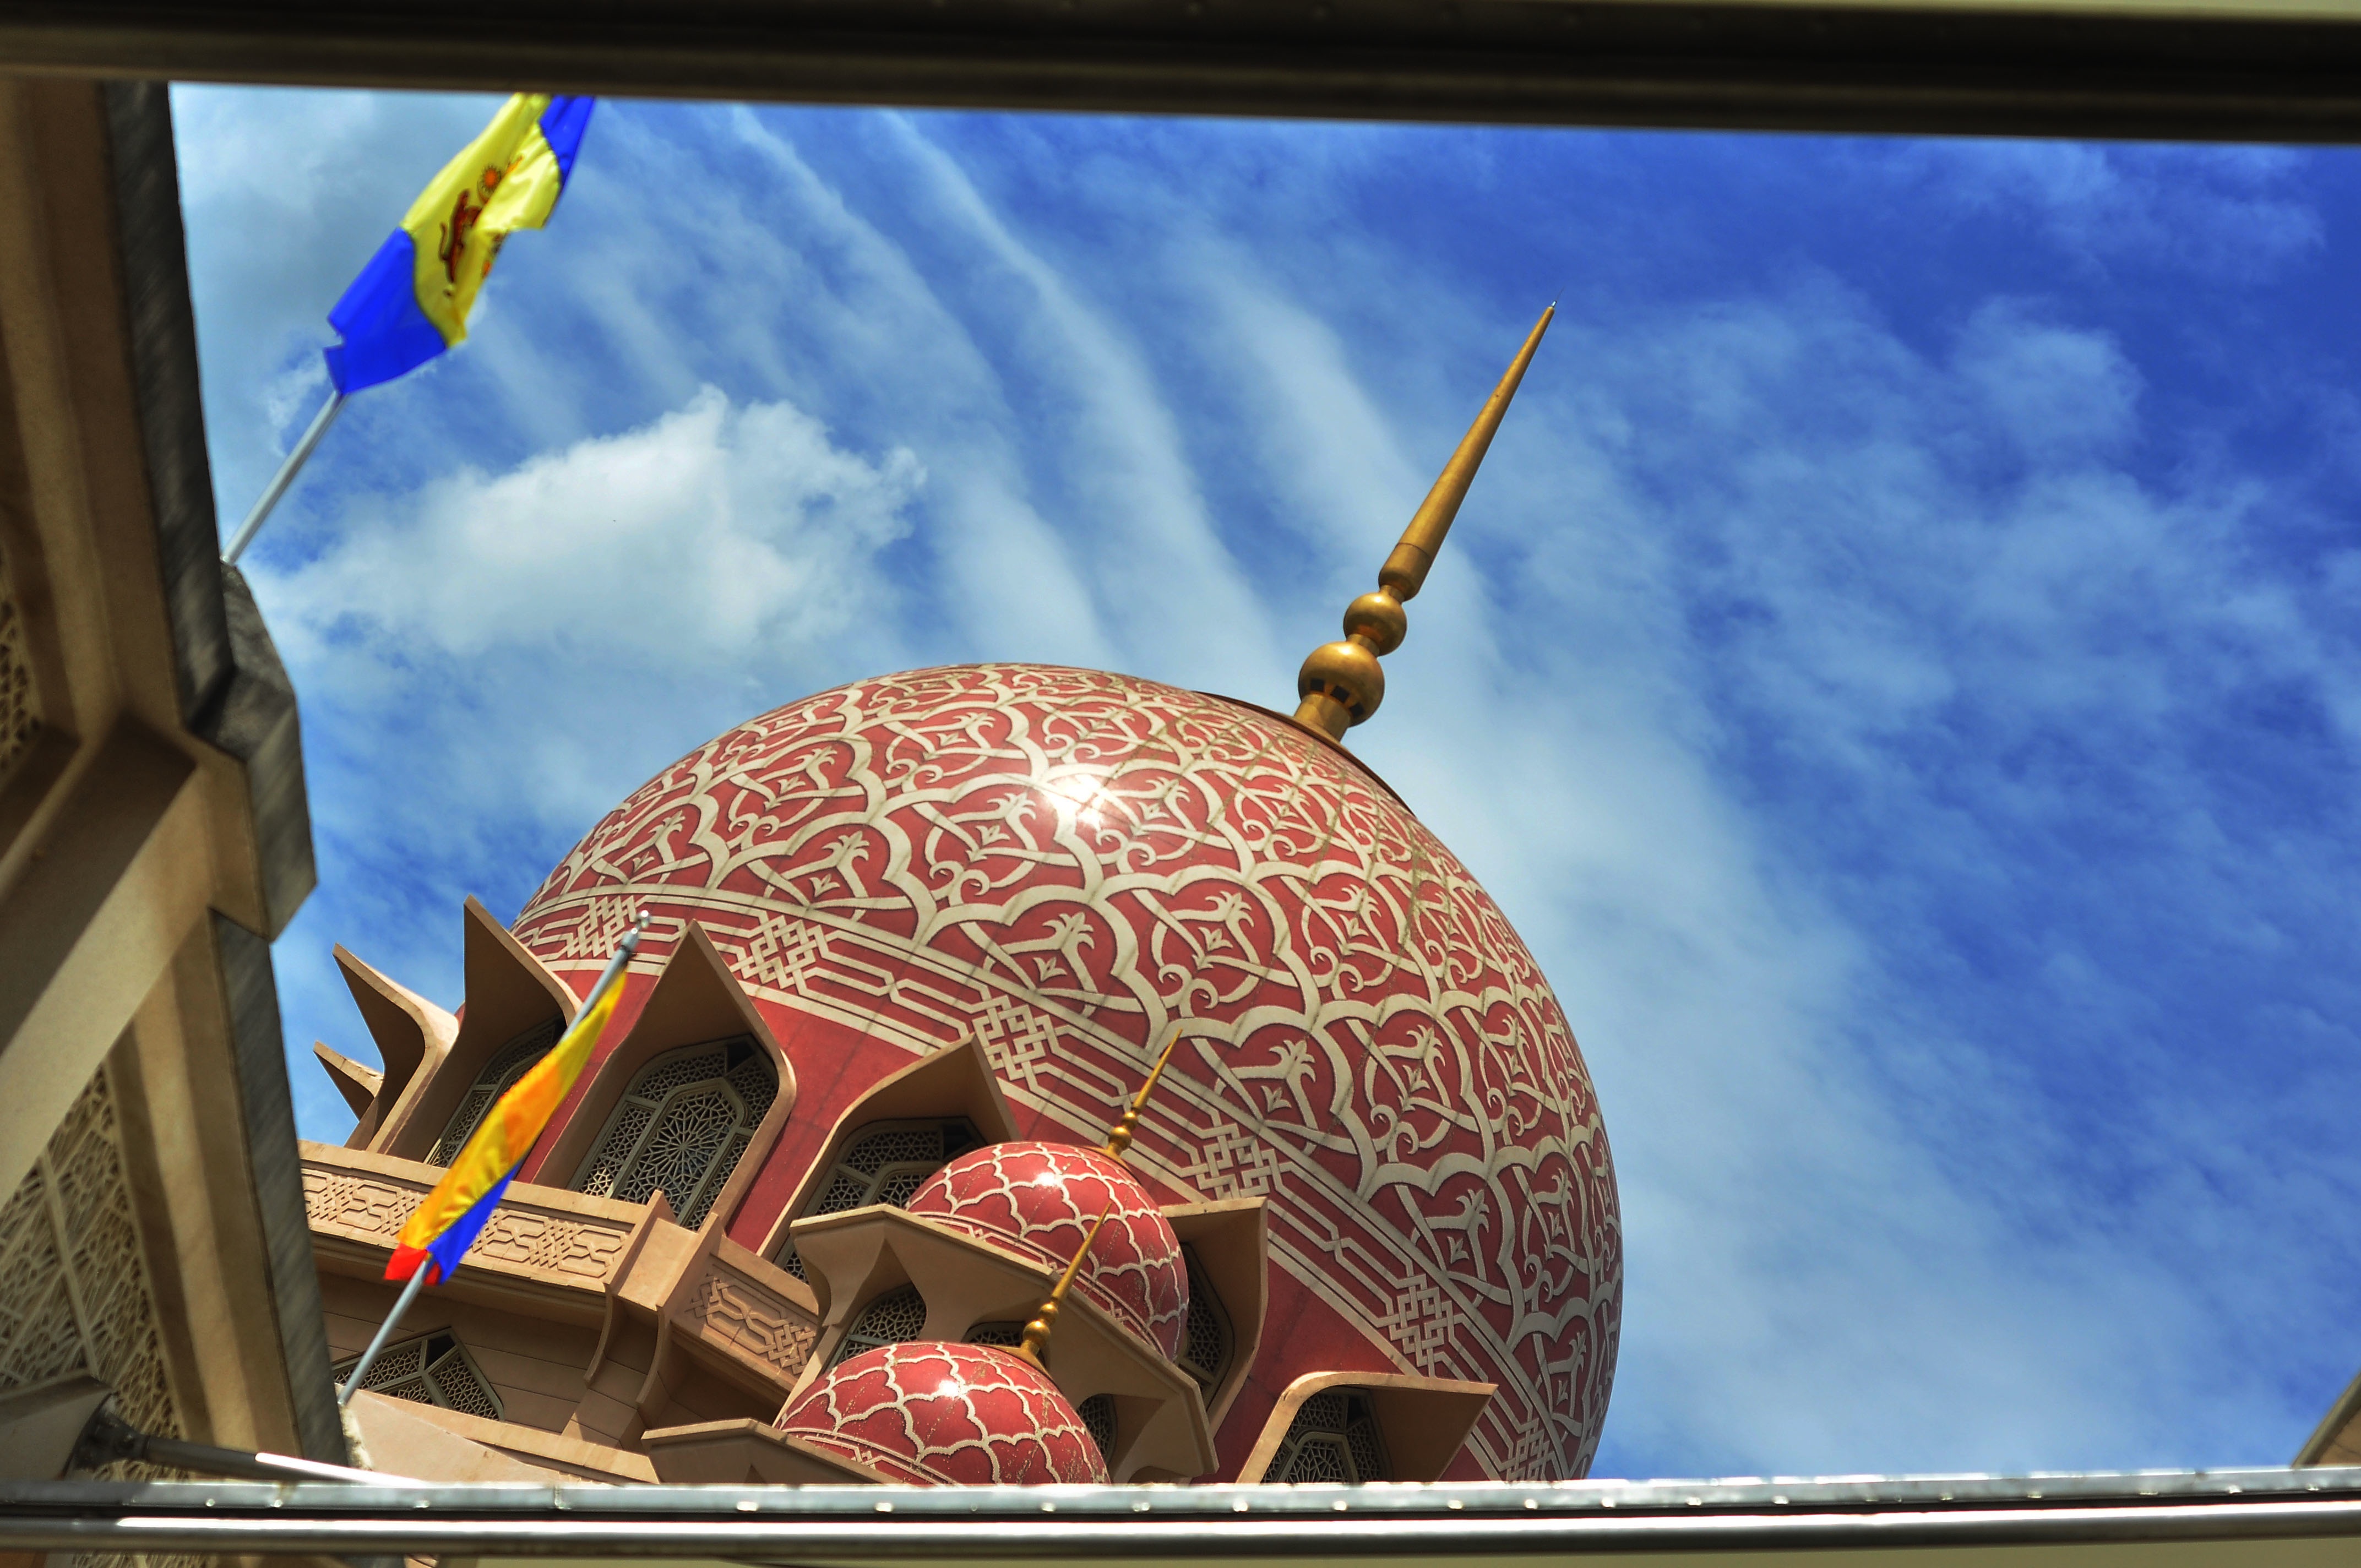
window, color, world, screenshot